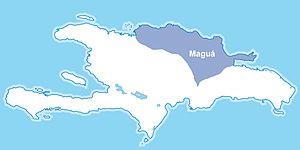
Les Caciquats d'Hispaniola furent les cinq territoires indépendants de l'île d'Hispaniola, chacun gouverné par un cacique. Ce gouvernement était héréditaire et totalement absolu, la population devant obéissance et soumission au cacique.